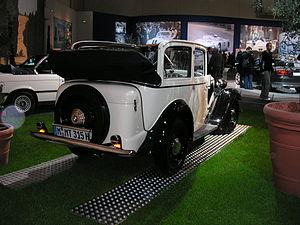
La BMW 315 est une petite voiture du constructeur BMW produite entre 1934 et 1937. Elle succède à la 303. Un modèle sportif et également été construit, le Roadster BMW 315/1.